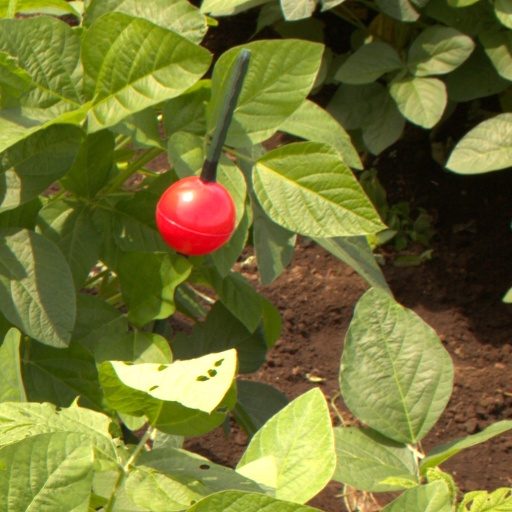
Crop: soybean